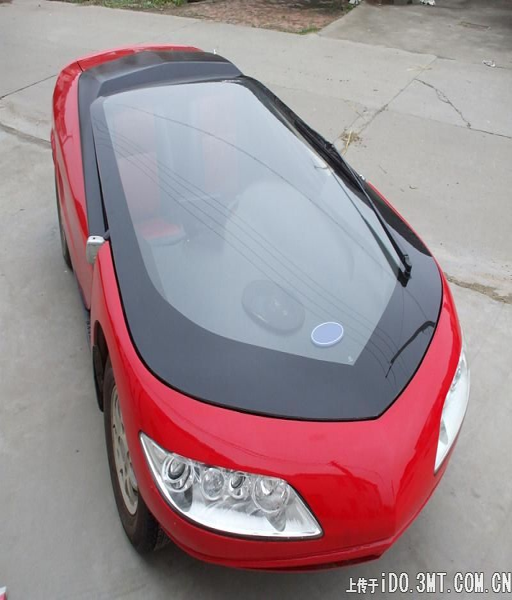
weird cars - from the past , nowadays to concept and future automobiles , motorbikes